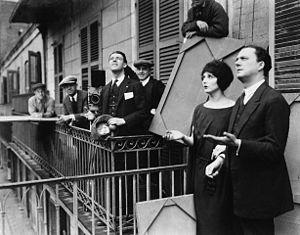
Kenneth S. Webb est un réalisateur, scénariste et compositeur américain né le 16 octobre 1892 à New York, État de New York, décédé le 23 mars 1966 à Hollywood.